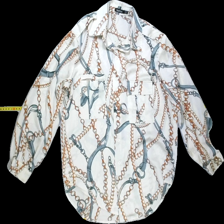
View: front
Type: Shirt
Category: Ladies
Brand: Not Applicable
Colors: Multicolor, White, Beige, Brown, Blue
Material: 100%polyester
Pattern: Geometric print
Cut: Regular, Collar
Size: 34
Season: All
Trend: No trend
Stains: No
Price range: 50-100
Recommended usage: Reuse